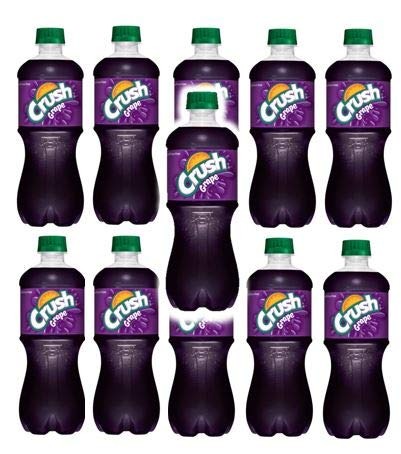
Item Name: Crush Grape 20 oz Soda Bottles (Pack of 12, Total of 240 FL OZ)
Value: 12.0
Unit: Count

Price: 29